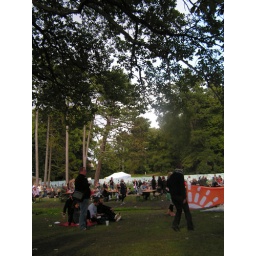
trees in the bar